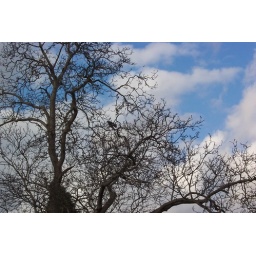
bird stuck in a tree